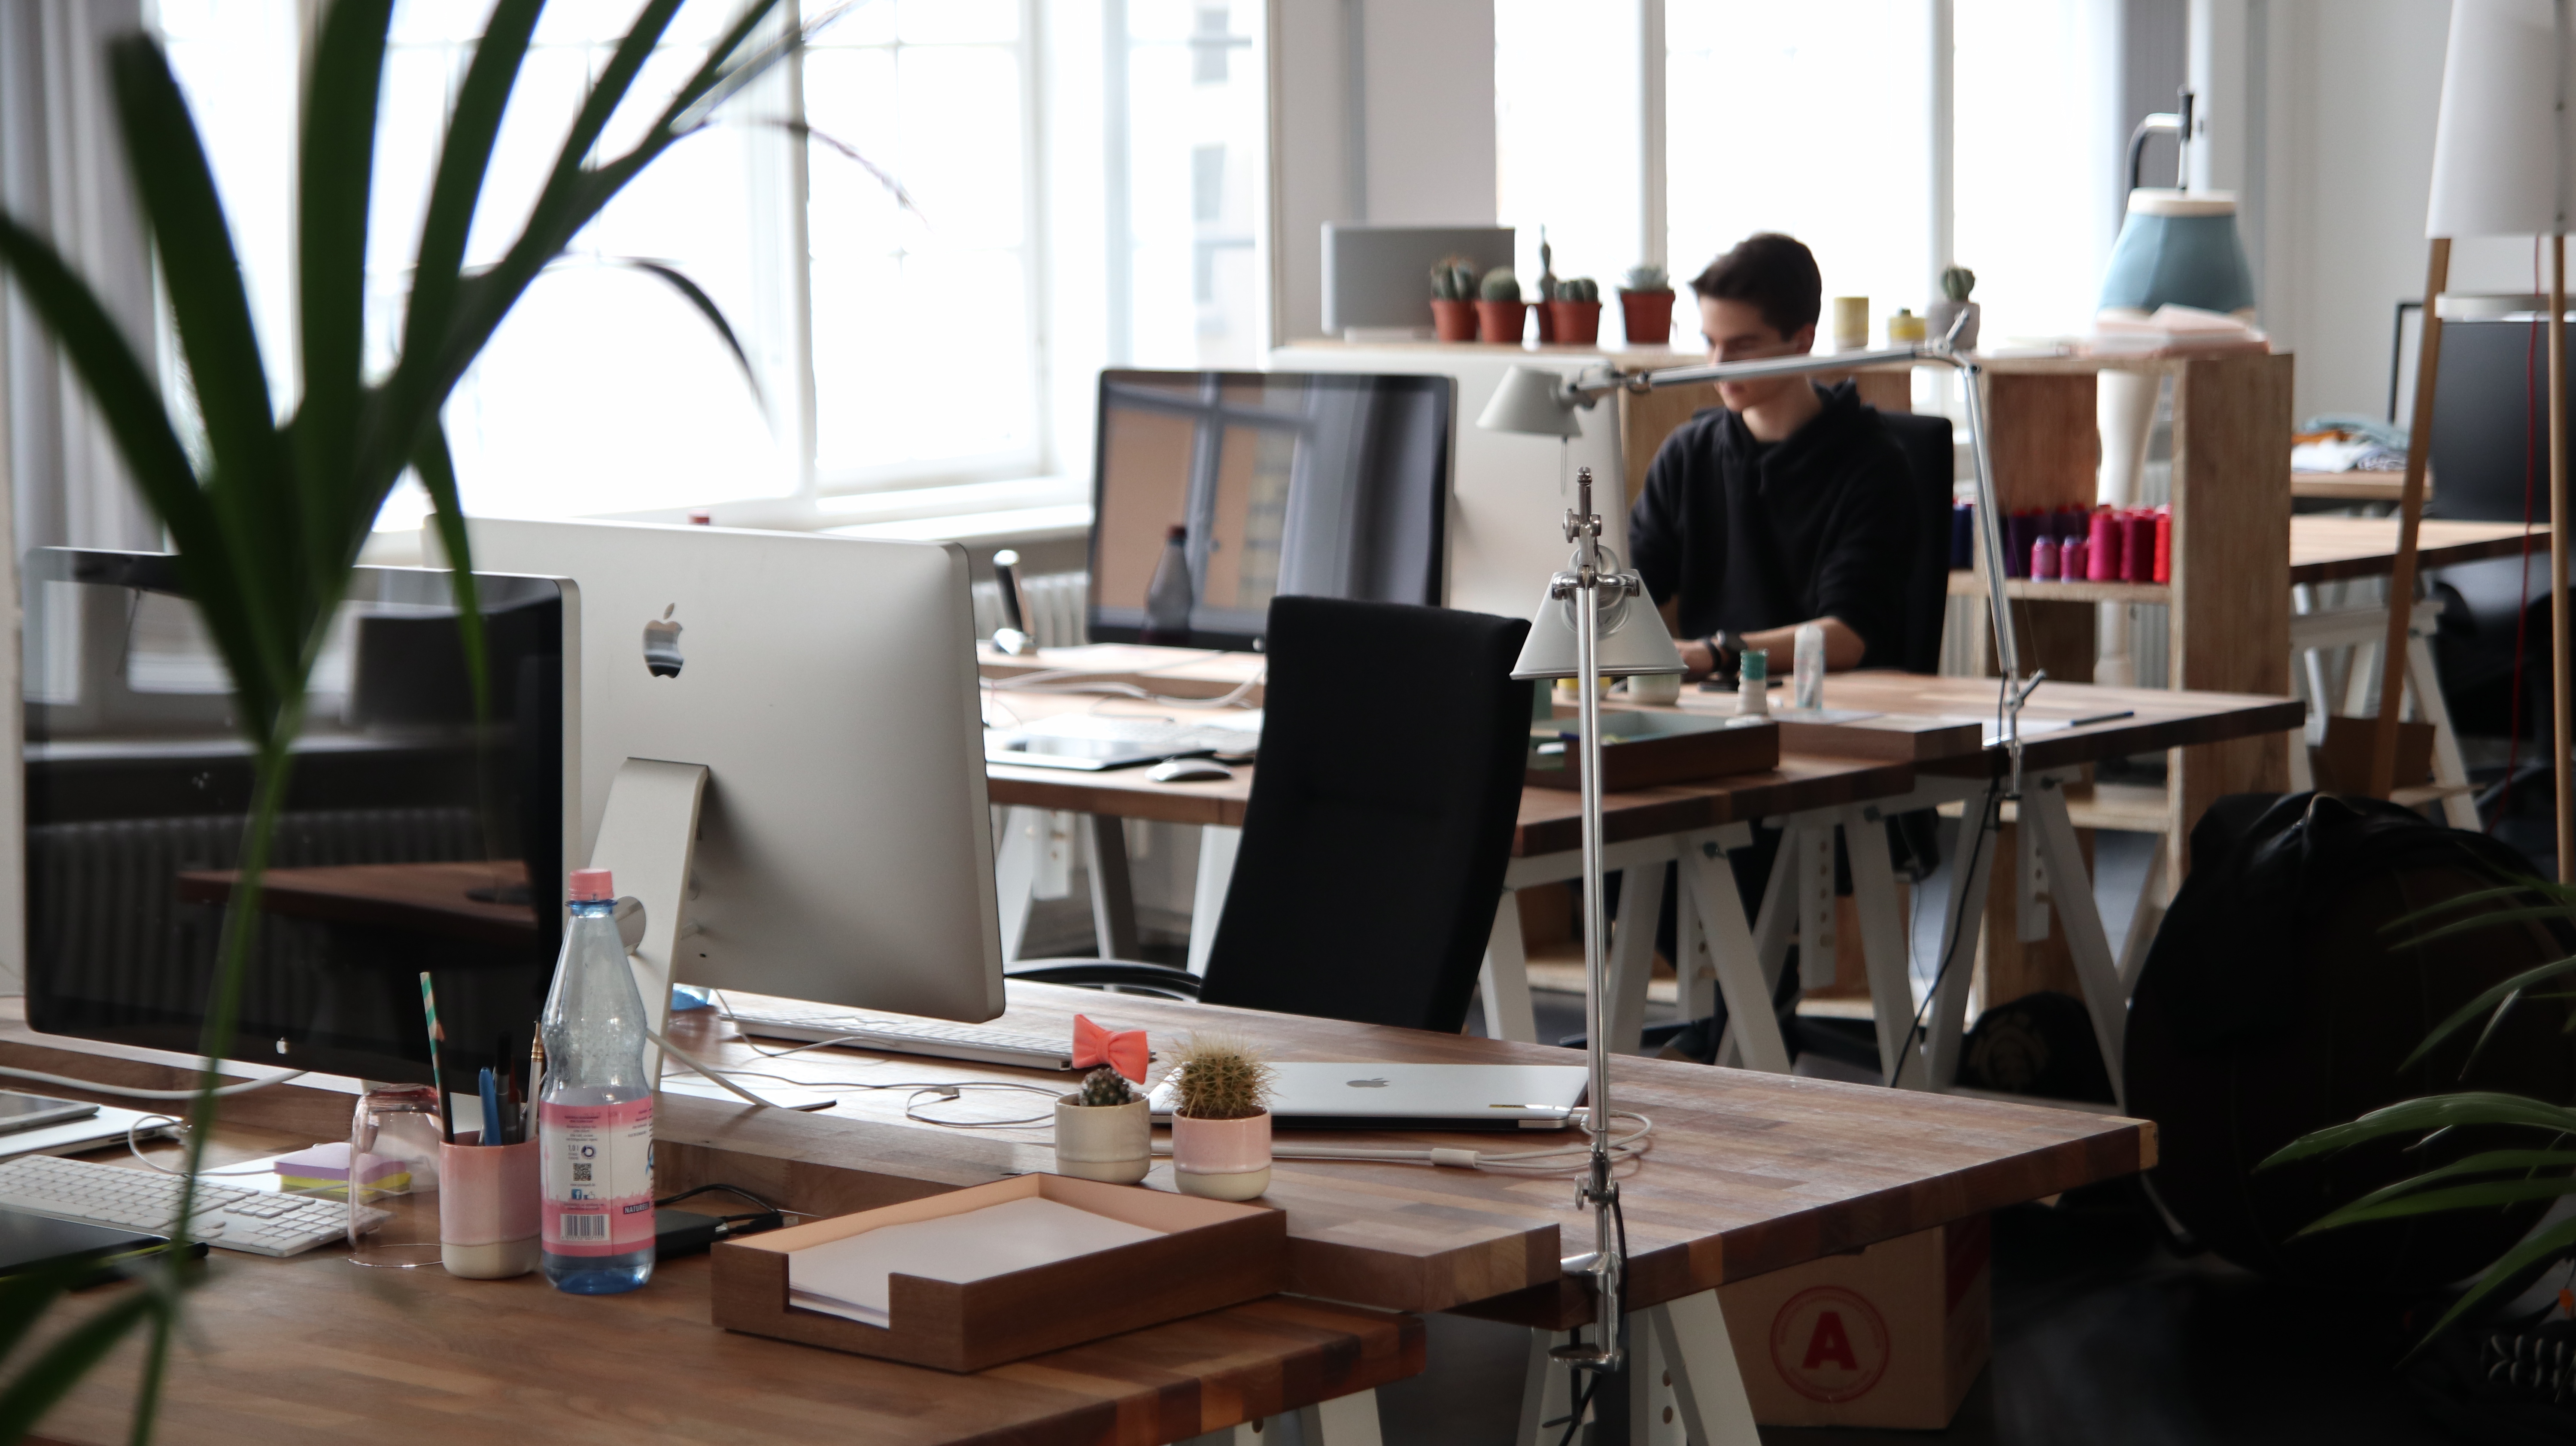
furniture, table, office, restaurant, desk, room, interior design, chair, building, design, business